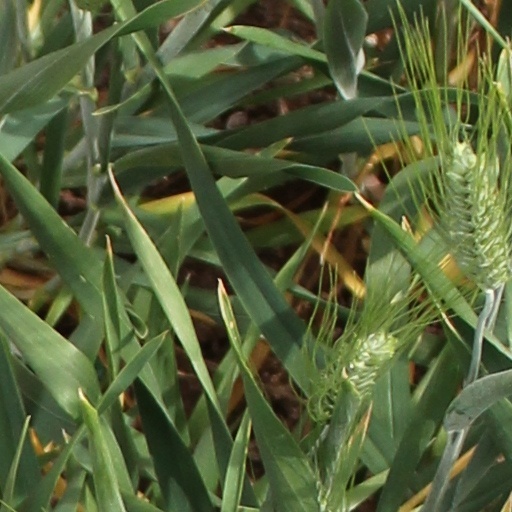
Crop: wheat